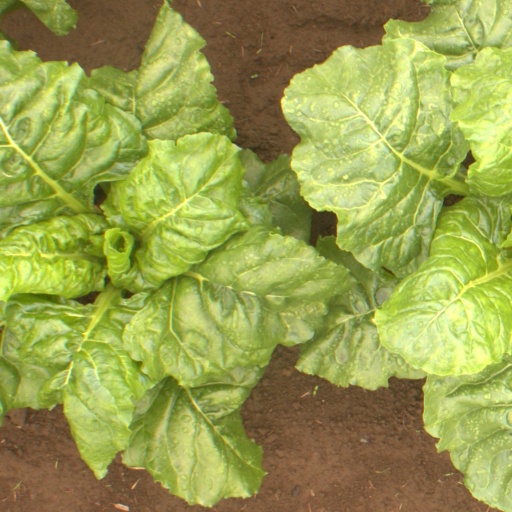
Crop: sugar beet